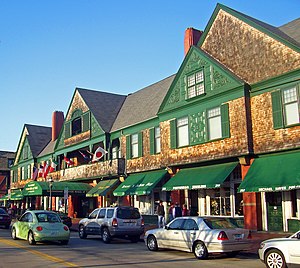
Newport Casino
Facaden på Newport Casino, 2008
Newport Casino er et sportskompleks og rekreativt område i Newport, Rhode Island, USA. Det blev opført i 1880 og blev i 1987 udnævnt til nationalt historisk mindesmærke i anerkendelse af dens bemærkelsesværdige arkitektur og for sin betydning for tennishistorien i USA. Stedet huser nu blandt andet International Tennis Hall of Fame, og det var her, de første udgaver af US Open blev spillet i 1880'erne.